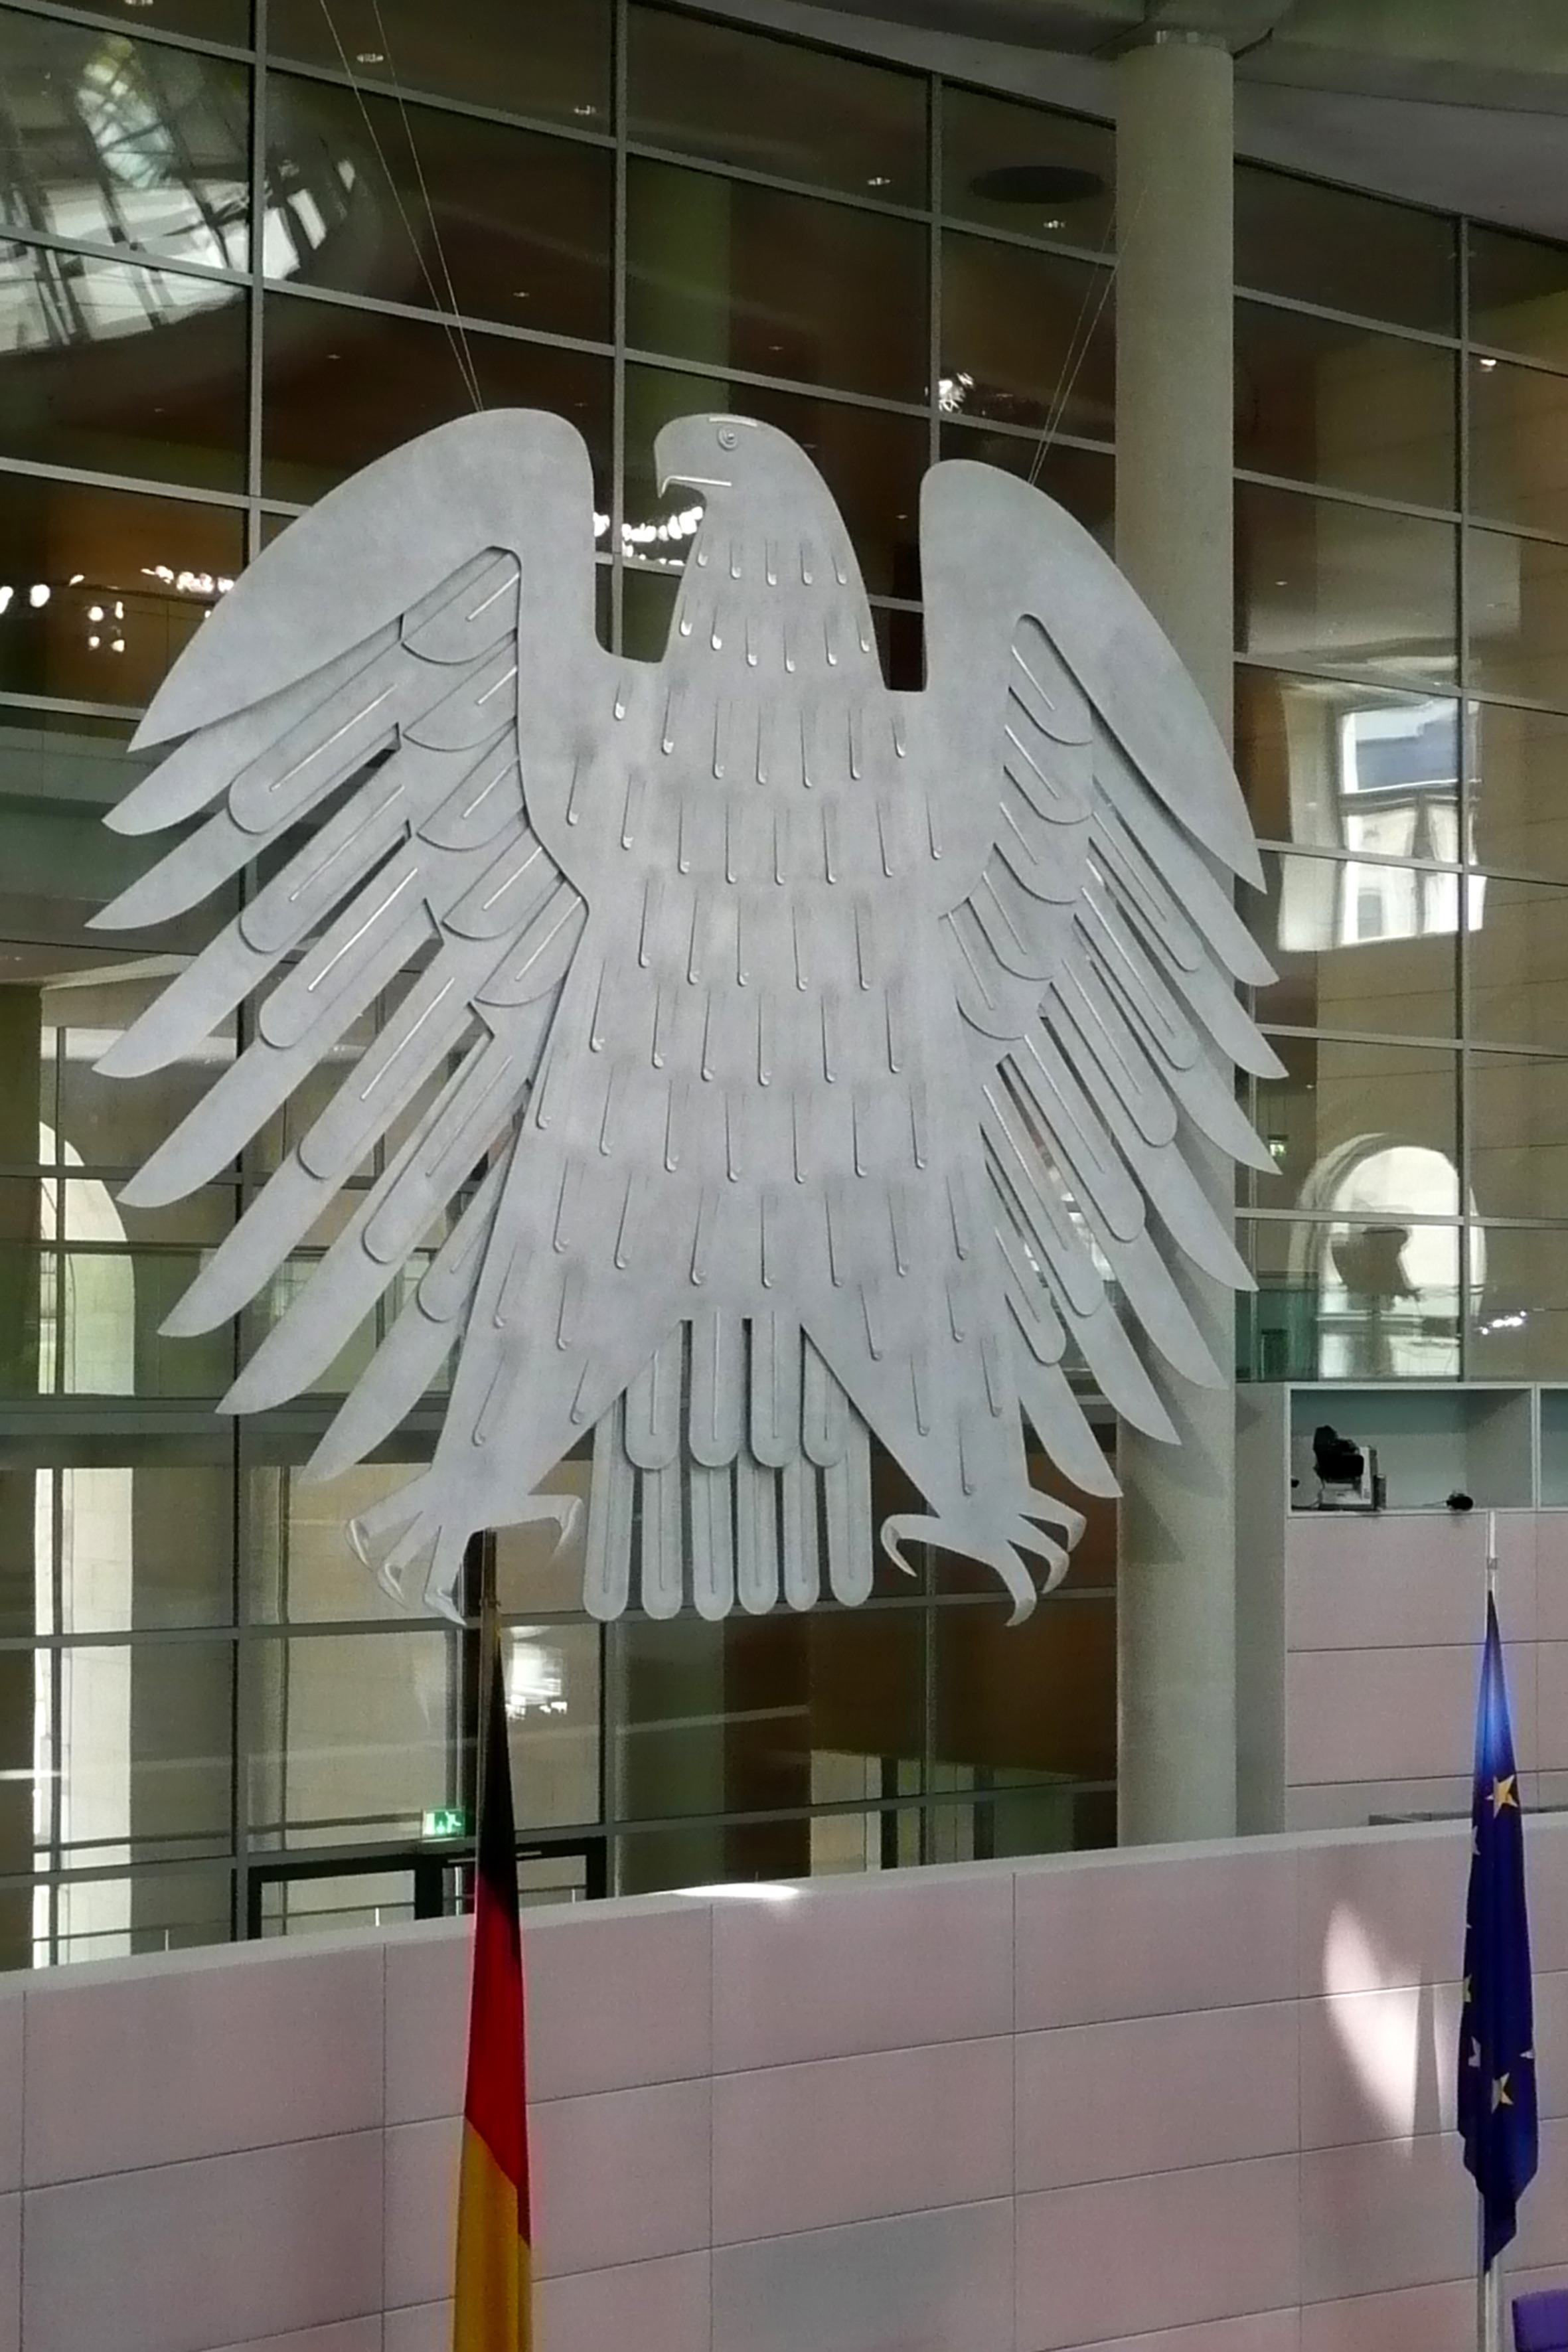
wing, architecture, lighting, interior design, sculpture, capital, art, germany, berlin, government, tourist attraction, policy, reichstag, bundestag, berlin government, federal eagle, window covering